Expulsion of Chileans from Bolivia and Peru in 1879

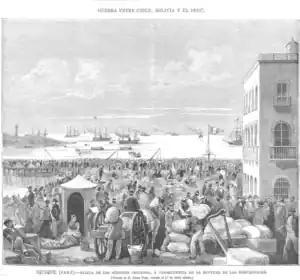
The Spanish magazine La Ilustración Española y Americana published on 15 June 1879 an image (of April 1879) of Chileans waiting at the port of Iquique for ships to return home.

The Expulsion of Chileans from Bolivia and Peru in 1879 was an ethnic cleansing ordered by of the governments of Bolivia (on 1 March 1879) and Peru (on 15 April 1879). The expulsion took place at the beginning of the War of the Pacific (1879–1883) between Chile and Peruvian-Bolivian alliance. Chilean citizens (about 30,000 to 40,000 in number) in both nations were ordered to leave within eight days or face internment and confiscation of their property. They were expelled on poorly built rafts and pontoons at Peruvian ports, or forced to wander through the desert to reach the northernmost positions occupied by the Chilean Army in Antofagasta. The edict was widely popular in Peru and met with little resistance, allowing it to occur quickly.